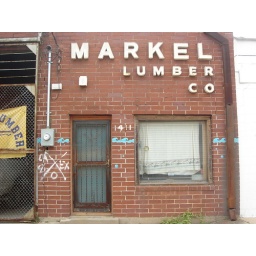
the blue waves were painted around the entire building where the floodwaters sat for days